WWWL

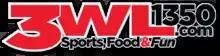
logo as "3WL" from 2013 to 2017

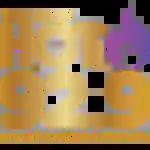
Logo as "Hot 92.9 (2018–2021)

This station carried the call sign WSMB from its founding until 2006. It signed on the airwaves April 1, 1925, as New Orleans' first professional radio station, a joint commercial venture by the local Saenger Theatre and the Maison Blanche department store. Programming was provided by the Saenger, allowing Maison Blanche to sell radio sets in the store so customers could hear the station's programming. For most of its early history, the studios were located on the thirteenth floor of the Maison Blanche Building on Canal Street, a few blocks from the theater. By the 1930s, WSMB was an affiliate of the NBC Red Network, carrying its schedule of dramas, comedies, news, sports, soap operas, game shows and big band broadcasts during the Golden Age of Radio.